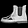
Label: Ankle boot